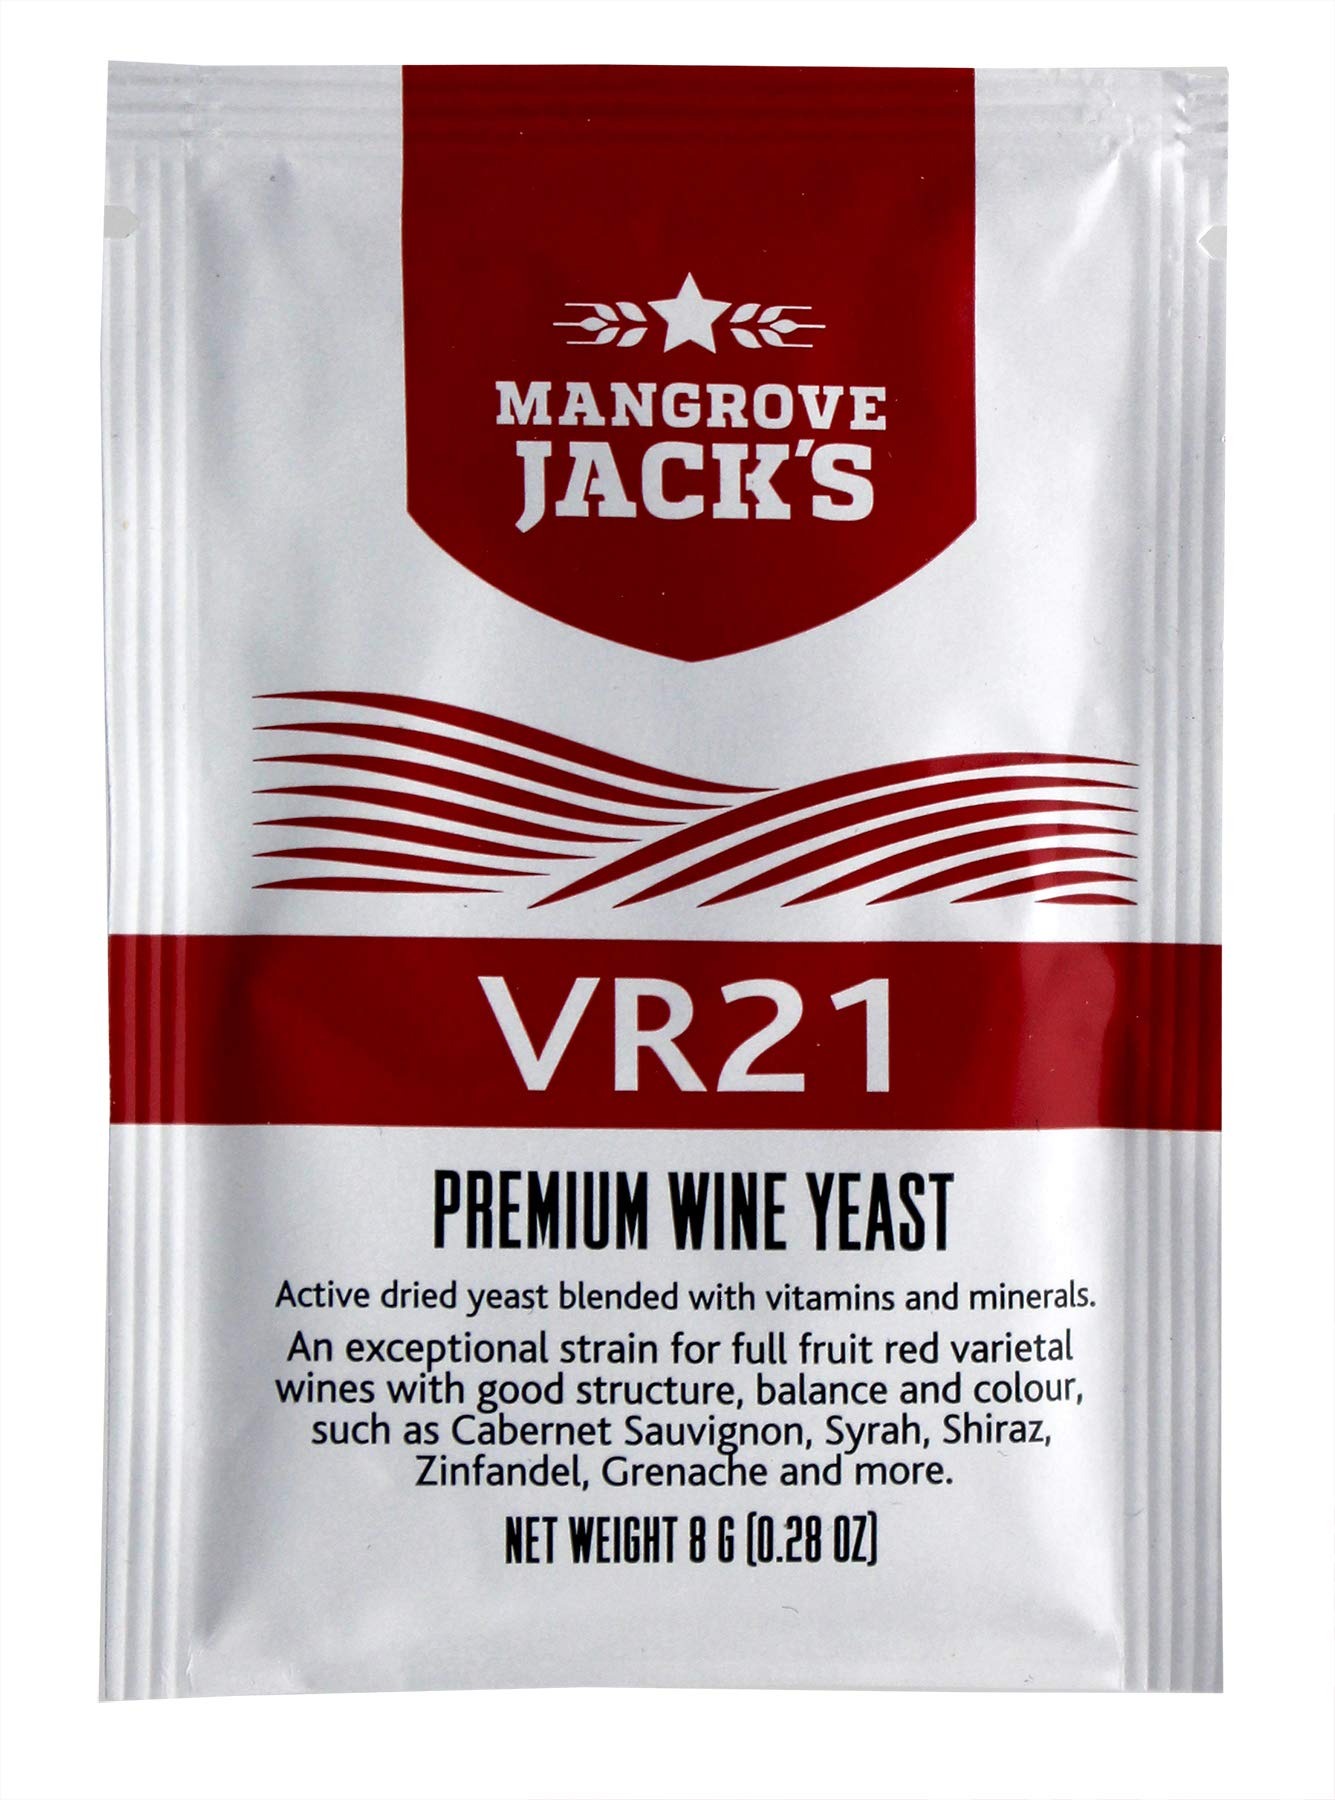
Item Name: Mangroves Jack's Wine Yeast - VR21 8g treats 23L Full Fruit & Country Reds
Bullet Point 1: 8g treats 23L / 5 Gallons
Bullet Point 2: Exceptional strain for full fruit varietal and country red wines.
Bullet Point 3: Promotes good structure, balance and colour.
Bullet Point 4: Professional quality wine making yeast.
Bullet Point 5: Sachets contain all thirteen essential trace vitamins & minerals.
Product Description: Mangroves Jack's Wine Yeast - VR21 8g treats 23L Full Fruit & Country Reds - A strain suitable for all styles of red wine (except high alcohol wines above 15% ABV), this moderate fermenting yeast produces well-structured, well-balanced wines with enhanced dark fruit notes and good palate length. The positive organoleptic impact of this strain allows for promoting varietal fruit expression without detracting from the natural qualities of the grape.
Value: 1.0
Unit: Count

Price: 6.42